Jon Lajoie

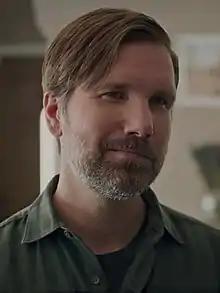
Jon Lajoie in 2021

Jonathan Lajoie (born August 21, 1980) is a Canadian comedian, actor, rapper, singer, songwriter, director, record producer, musician and Internet celebrity. He gained fame mostly from his YouTube channel, posting comedic original songs (often as rapper characters, such as "Everyday Normal Guy") and comedy skits. Lajoie is also known for his role as Taco MacArthur on the FXX comedy series "The League". Since 2016, he has released indie folk music under the moniker Wolfie's Just Fine, and has also contributed original music to TV shows and films.